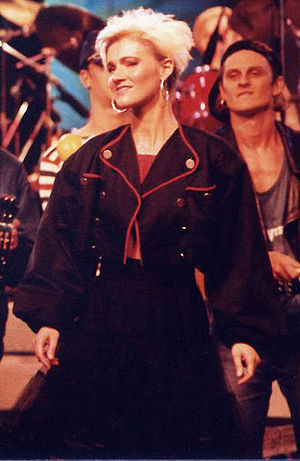
Marie Fredriksson / Solodiskografi
Frederiksson ved Rock Runt Riket i 1987.
"Marie Fredriksson var en svensk sangerinde, der var mest kendt for at udgøre halvdelen af duoen Roxette, som hun dannede med Per Gessle i 1986. Duoen opnåede stor international succes fra slutningen af 1980'erne til begyndelsen af 1990'erne og hittede bl.a. med ""It Must Have Been Love"", der var med på soundtracket til filmen Pretty Woman.